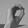
ASL letter: O